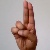
The image shows a hand gesture representing the letter 'U' in Indian Sign Language.